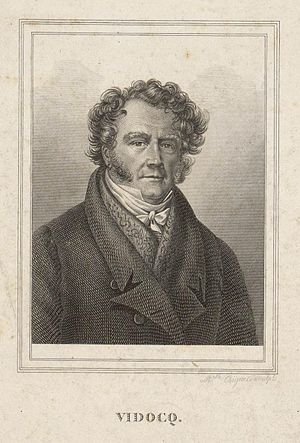
Eugène François Vidocq
Eugène François Vidocq var en tidligere fransk soldat og kriminel, som i 1833 grundlagde verdens første kendte detektivbureau. Senere blev han også kendt som forfatter til en selvbiografi. Vidocq beskrives ofte som virkelighedens Sherlock Holmes og har flere gange været inspiration for film, blandt andet filmen Vidocq fra 2001.